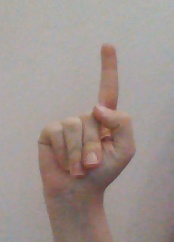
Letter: bb